Golf

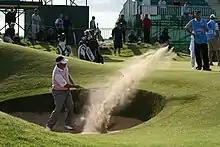
Lee Westwood pictured making a bunker shot at the 2008 Open

Perhaps the most widely known tour is the PGA Tour, which tends to attract the strongest fields, outside the four Majors and the four World Golf Championships events. This is due mostly to the fact that most PGA Tour events have a first prize of at least 800,000 USD. The European Tour, which attracts a substantial number of top golfers from outside North America, ranks second to the PGA Tour in worldwide prestige. Some top professionals from outside North America play enough tournaments to maintain membership on both the PGA Tour and European Tour. Since 2010, both tours' money titles have been claimed by the same individual three times, with Luke Donald doing so in 2011 and Rory McIlroy in 2012 and 2014. In 2013, Henrik Stenson won the FedEx Cup points race on the PGA Tour and the European Tour money title, but did not top the PGA Tour money list (that honour going to Tiger Woods).